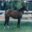
Label: horse